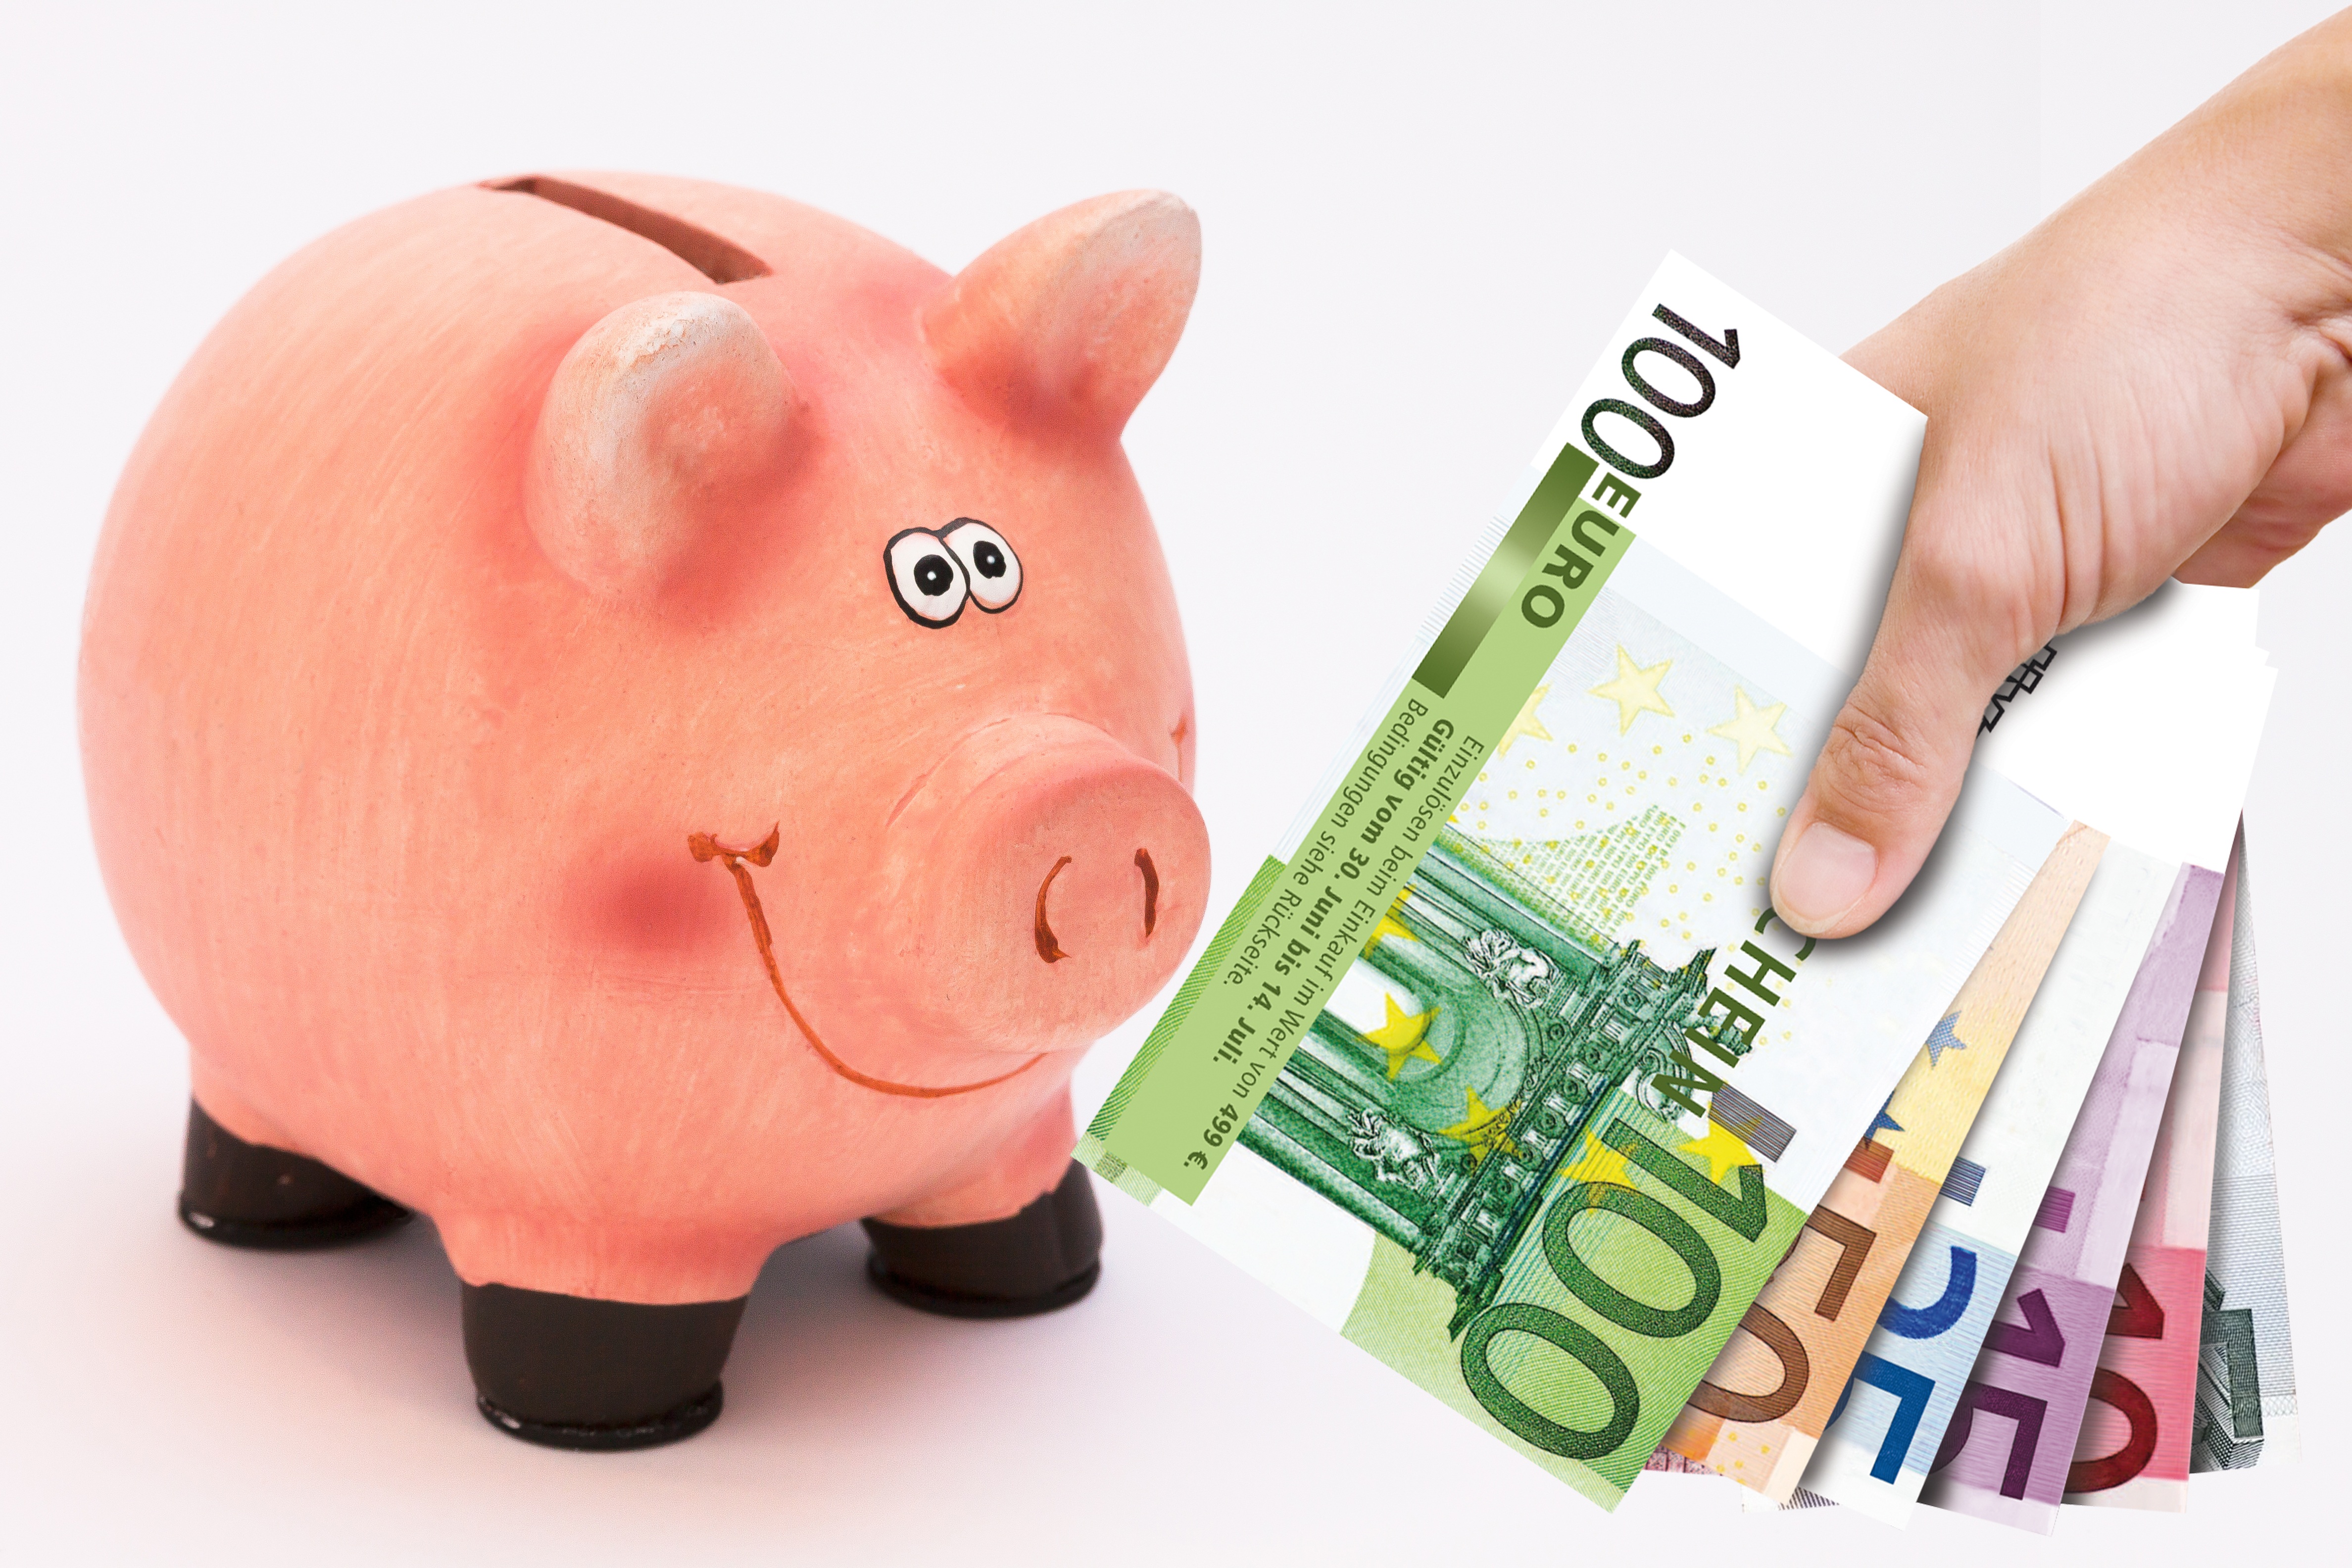
hand, money, brand, font, illustration, euro, piggy bank, pig, save, finance, saved, economical, cash injection, spar slot, save money, dollar bill, swill, money handling